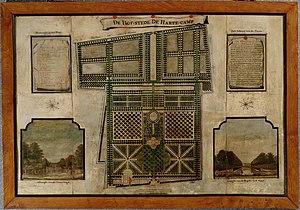
Hartekamp, ou Hartecamp, est une demeure située à Heemstede, en Hollande-Septentrionale, dans les environs de Bennebroek. Cette propriété faisait partie des Buitenplaats de George Clifford, qui chargea Linné d'écrire le Hortus Cliffortianus, description détaillée de la flore du domaine.